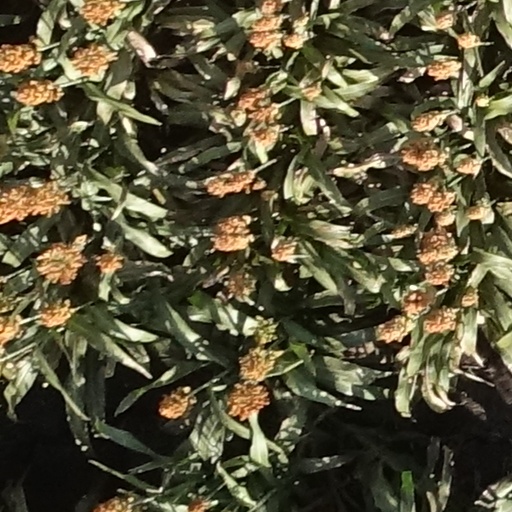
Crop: sorghum